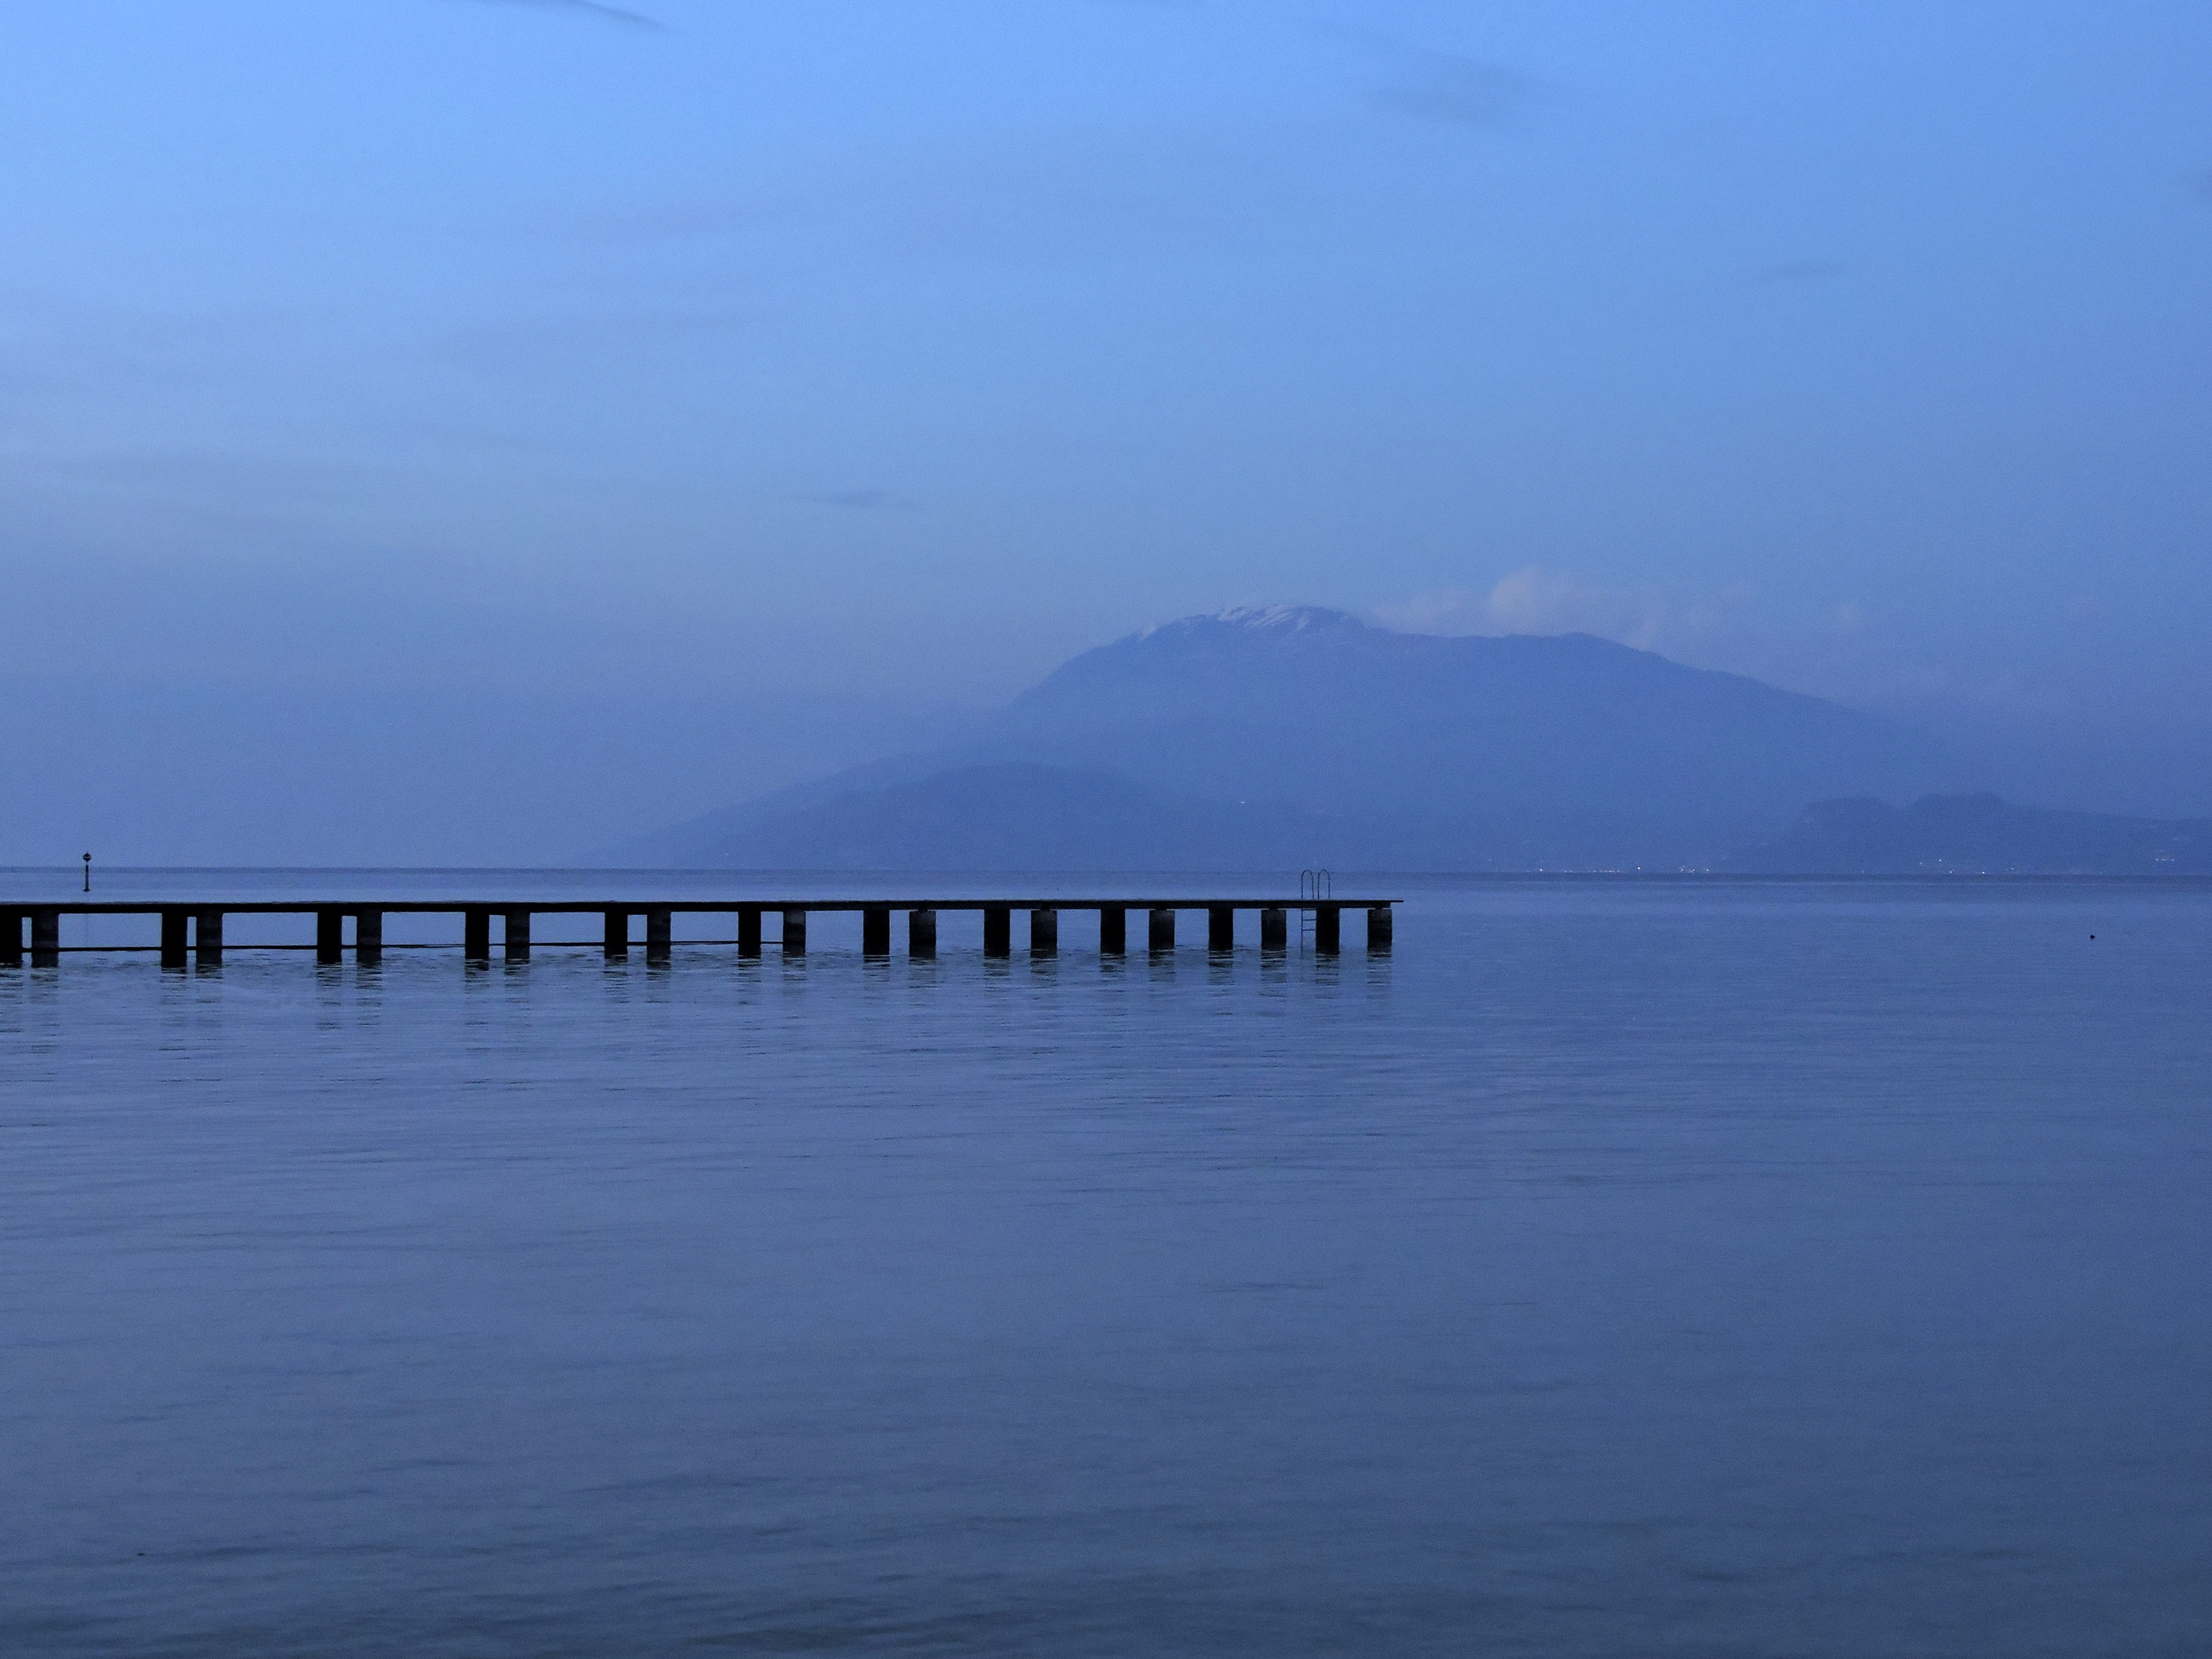
sea, coast, water, ocean, horizon, sky, sunrise, morning, shore, wave, lake, dawn, pier, dusk, reflection, bay, italy, reservoir, jetty, body of water, clouds, loch, lake garda, sirmione, atmospheric phenomenon